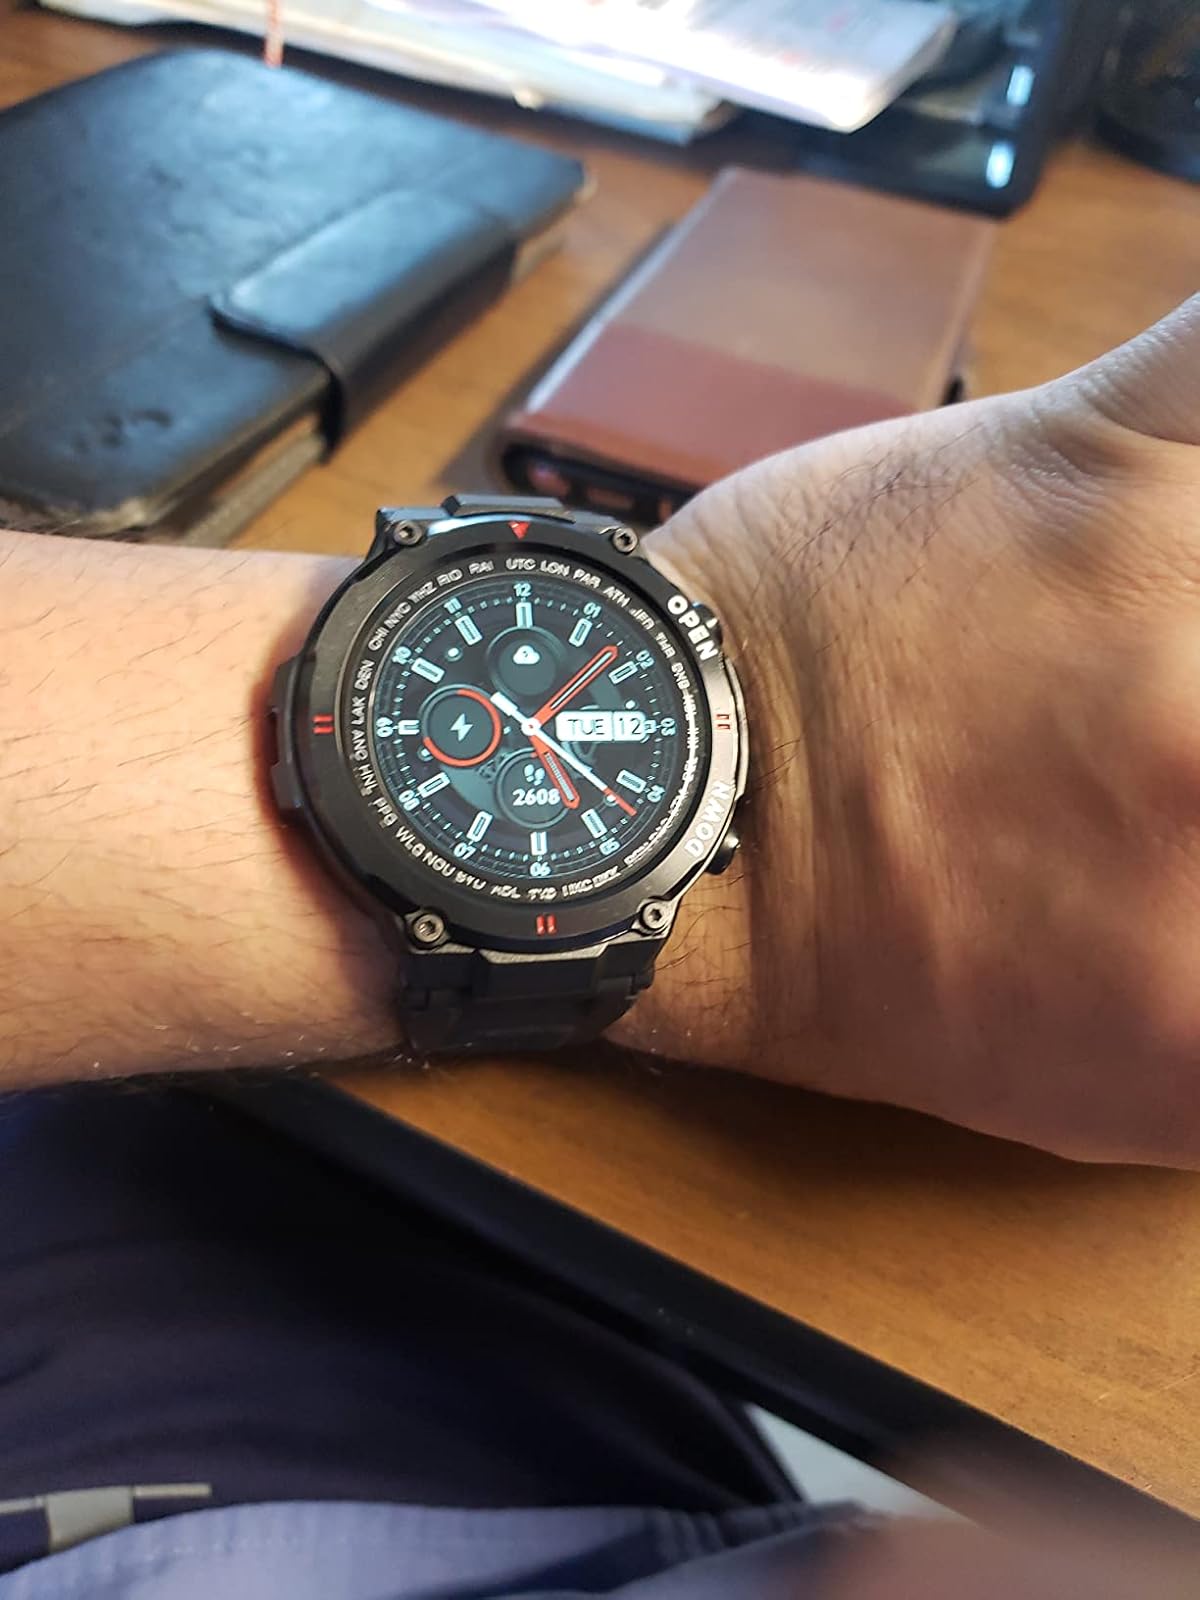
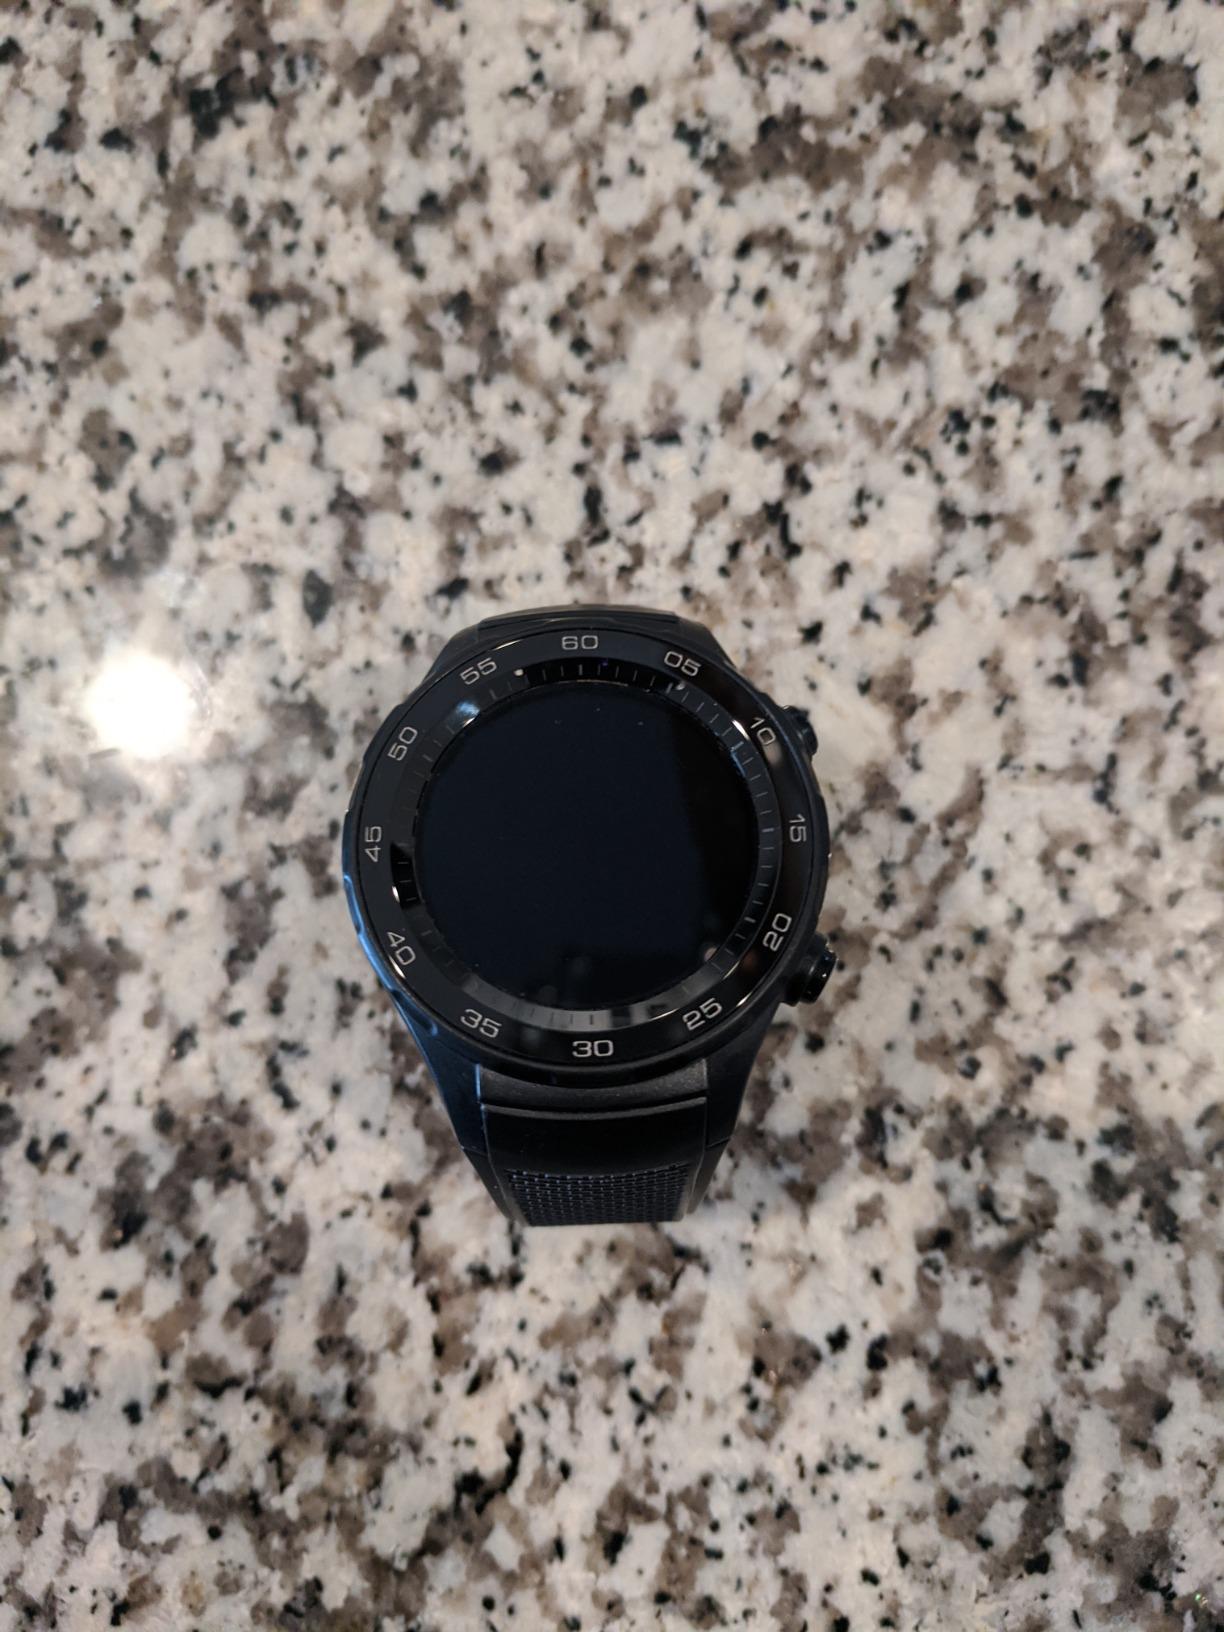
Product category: smartwatch
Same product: no